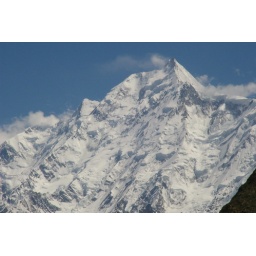
white mountains abound in norther Pakistan